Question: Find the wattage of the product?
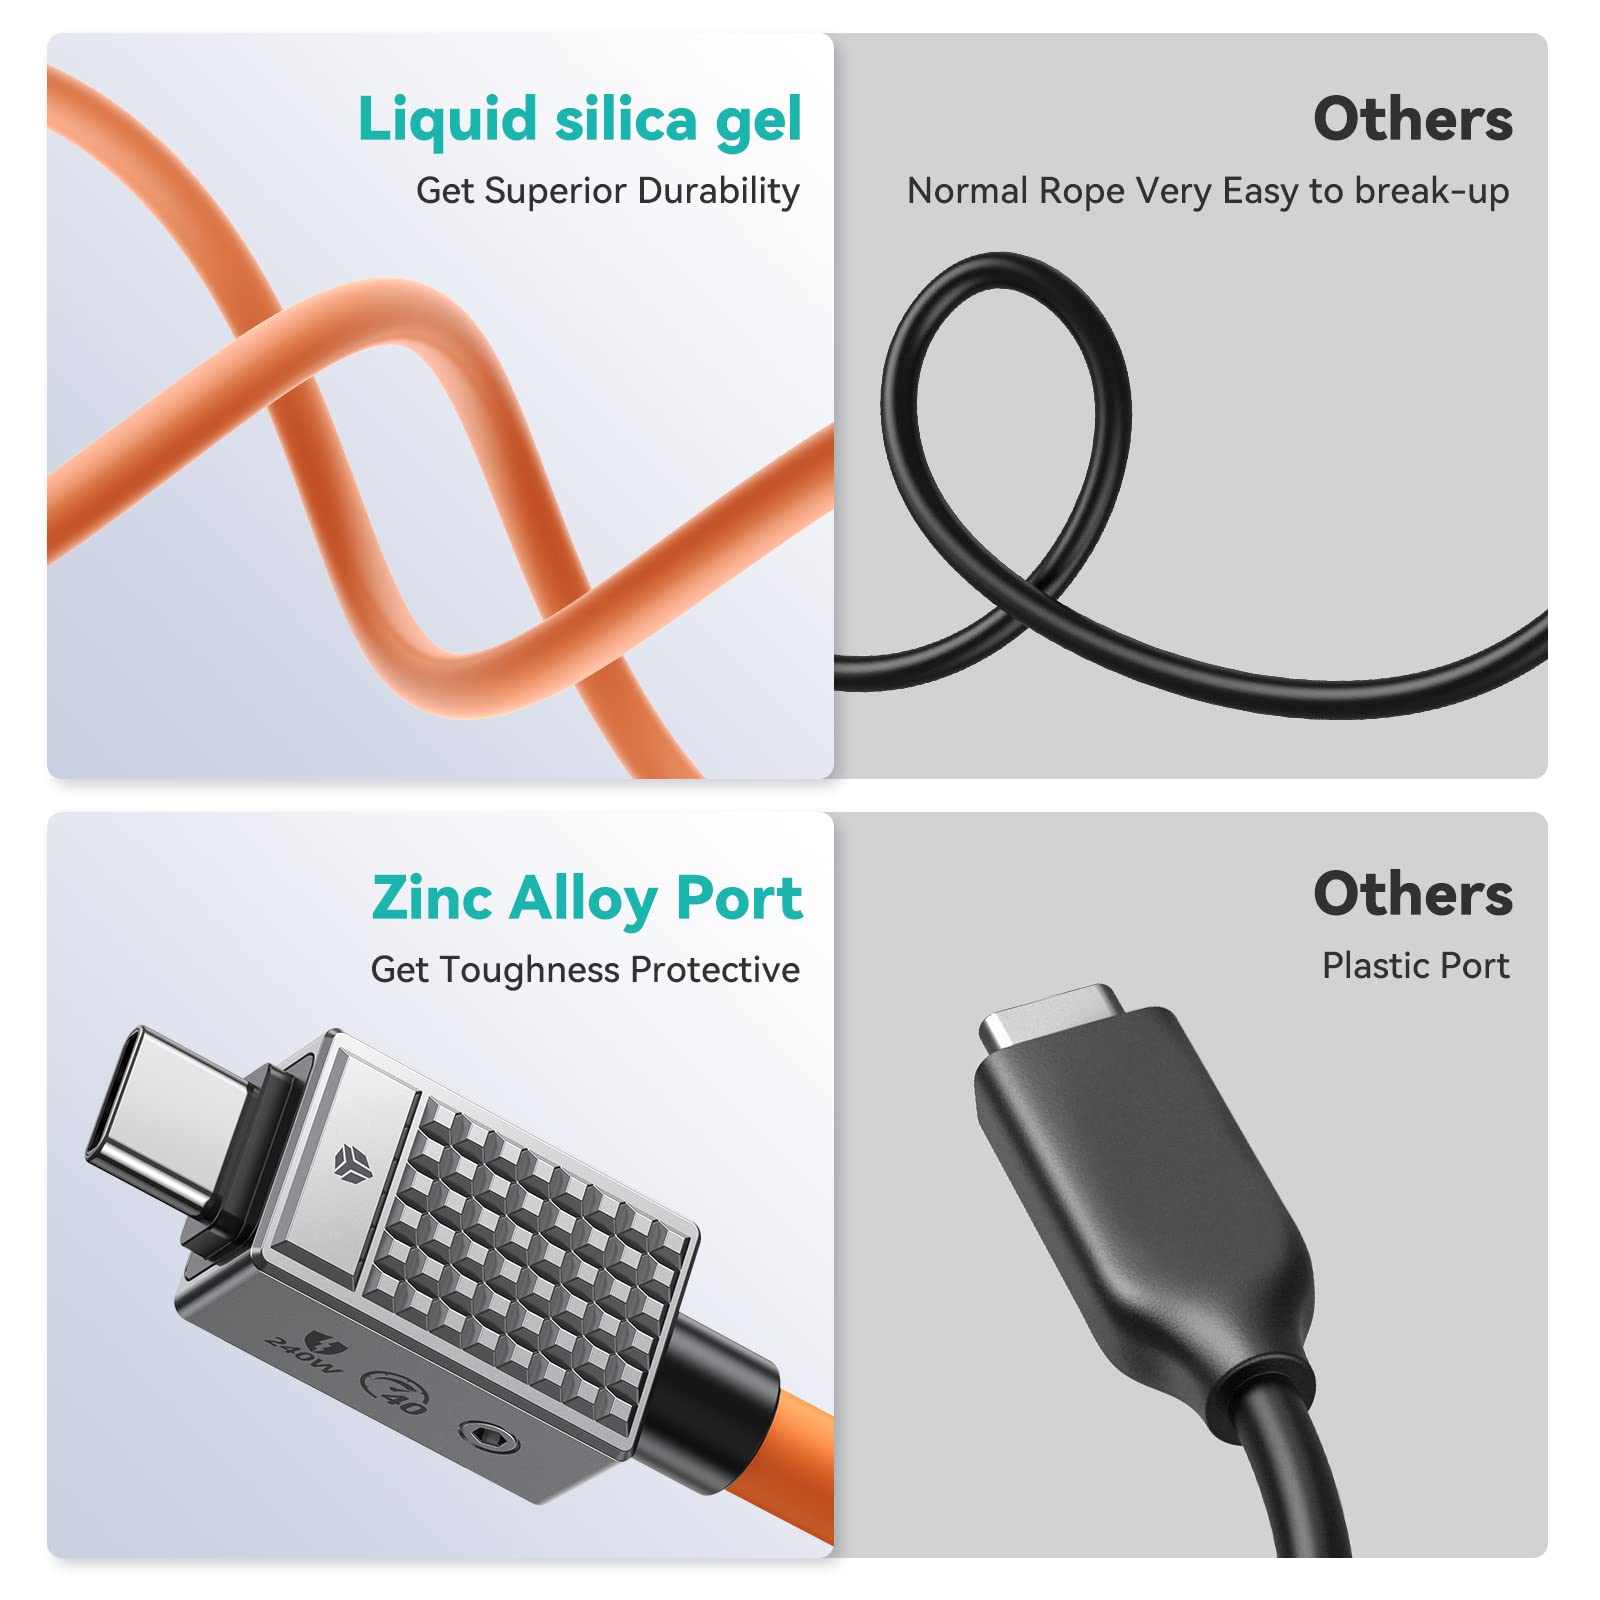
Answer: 240.0 watt